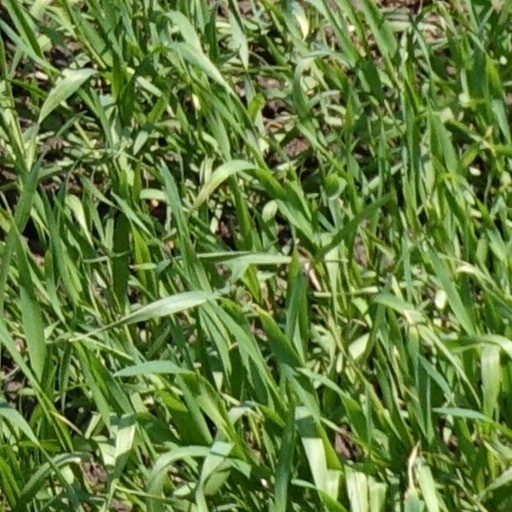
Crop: wheat